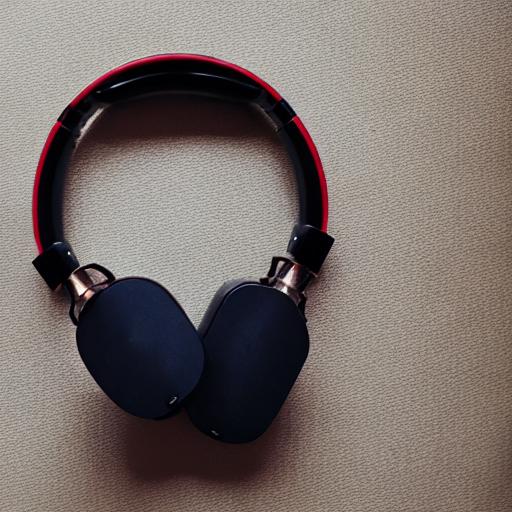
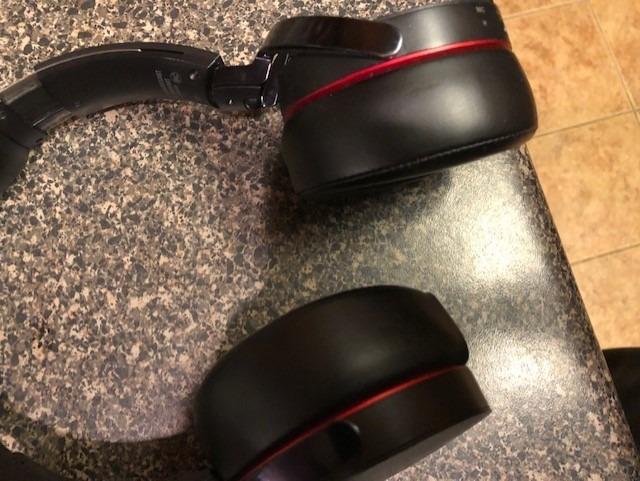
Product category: headphones
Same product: no